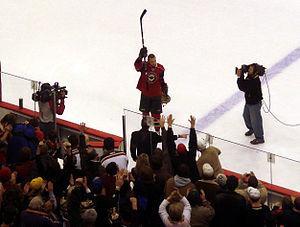
La saison 2007-2008 est la 90ᵉ saison de l'histoire de la Ligue nationale de hockey. Elle commence le 29 septembre 2007, pour se terminer le 6 avril 2008 et faire place aux séries éliminatoires qui voient les Red Wings de Détroit battre les Penguins de Pittsburgh en six matchs.